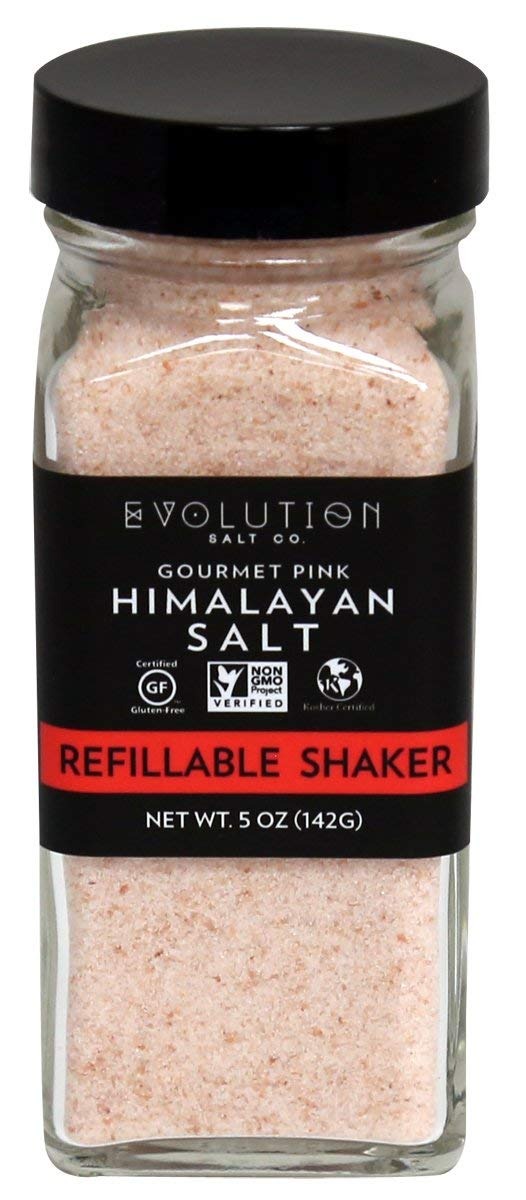
Item Name: Evolution Salt - Himalayan Pink Salt, Refillable Glass Shaker, 5 oz
Bullet Point 1: 100% Pure & Raw Himalayan Pink Salt
Bullet Point 2: 84 Trace Elements & Minerals
Bullet Point 3: Bio-Energetically Alive
Bullet Point 4: Healthiest Salt on Earth
Bullet Point 5: Kosher, non-GMO, Gluten Free Certified
Value: 5.0
Unit: Ounce

Price: 9.99